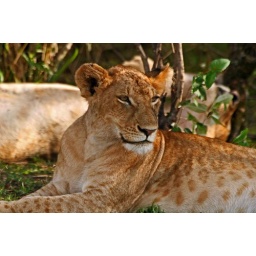
Young lioness caught up in drozy lions gaze. Off beanbag. 20D W/ 100-400mm Lens.